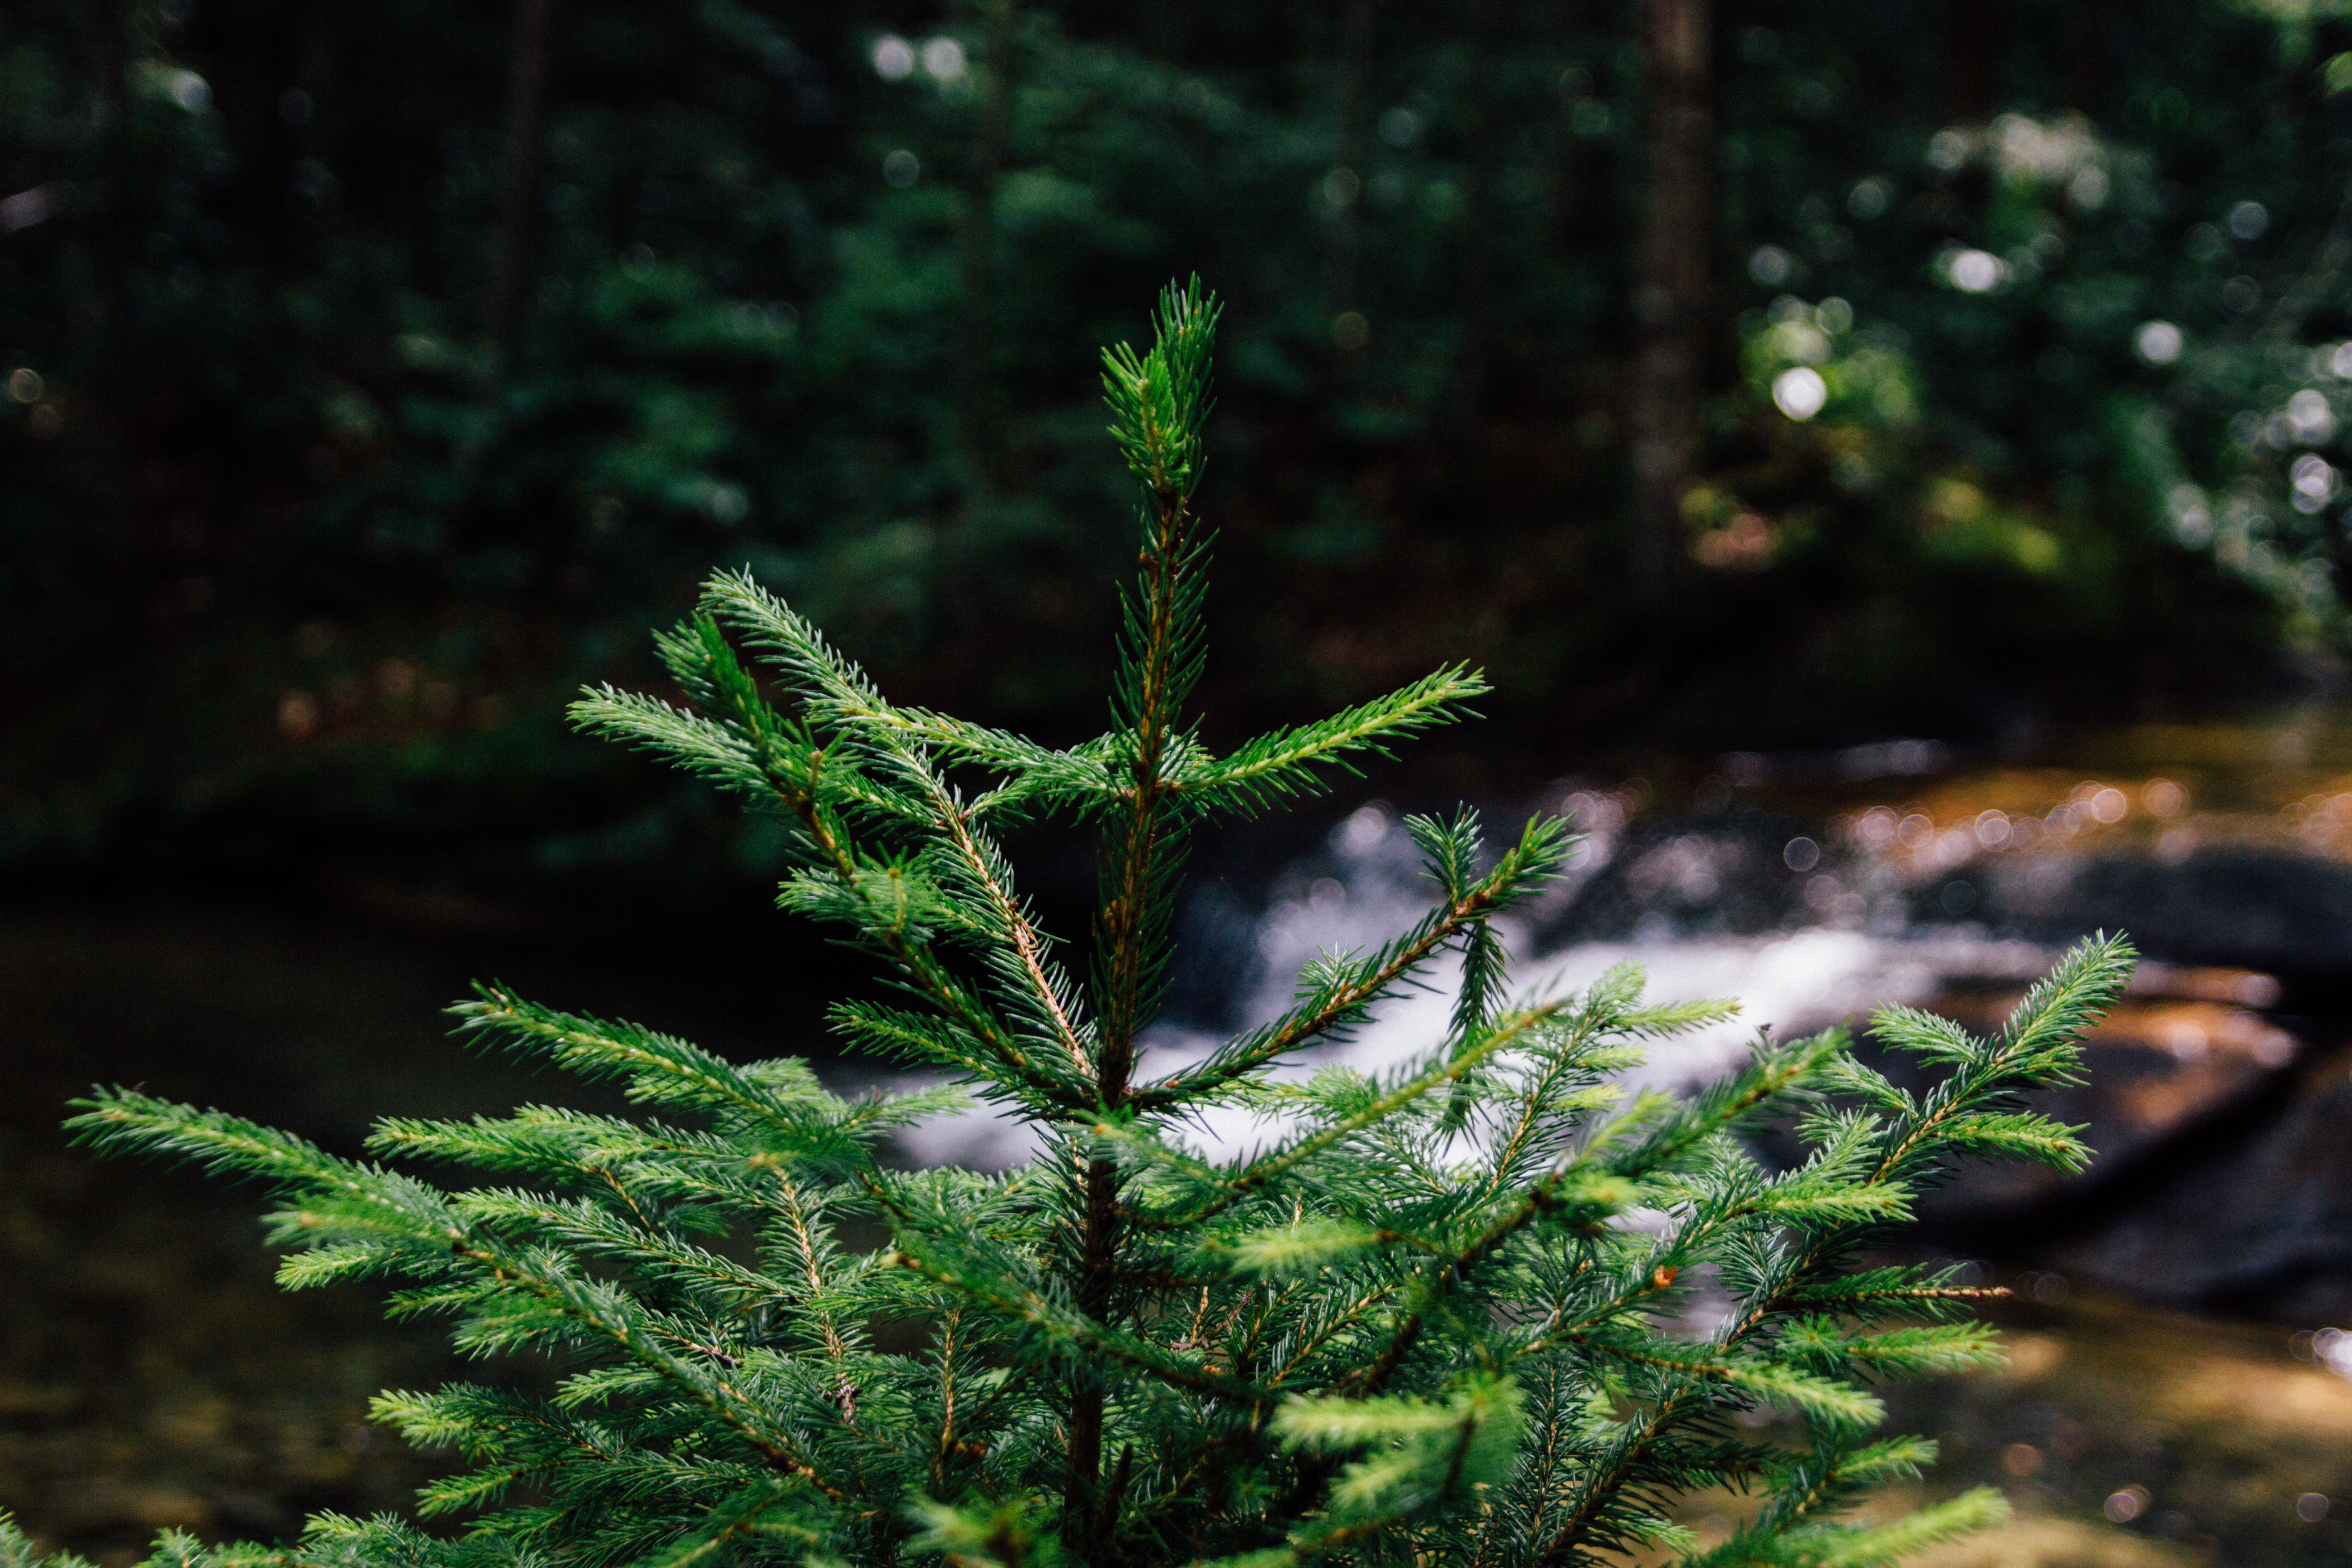
tree, nature, forest, outdoor, creek, branch, growth, plant, wood, leaf, flower, river, moss, environment, stream, young, green, evergreen, fresh, botany, fir, flora, season, fern, sprout, fir tree, conifer, coniferous, spruce, shoot, woodland, larch, ecosystem, biome, woody plant, temperate coniferous forest, land plant, ferns and horsetails